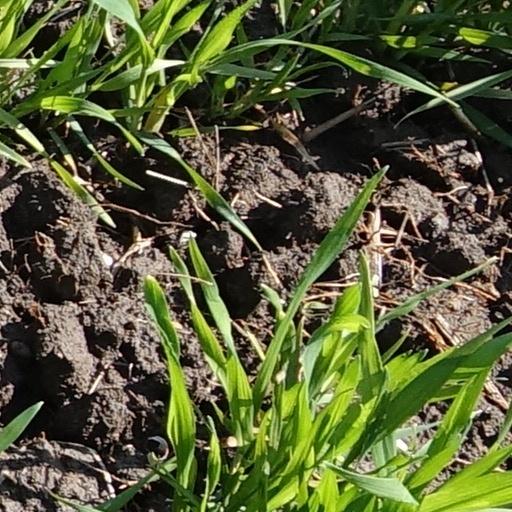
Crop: wheat